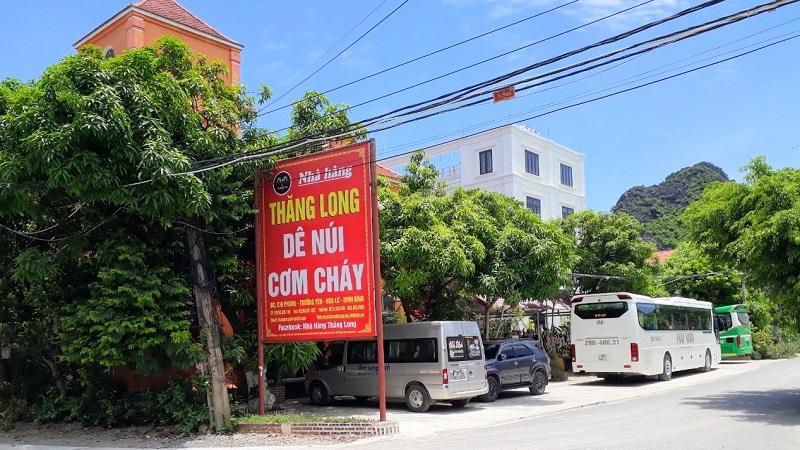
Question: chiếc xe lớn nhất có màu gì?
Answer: chiếc xe lớn nhất có màu trắng